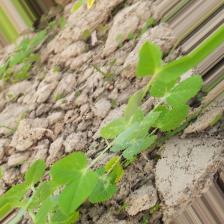
Label: Powdery Mildew